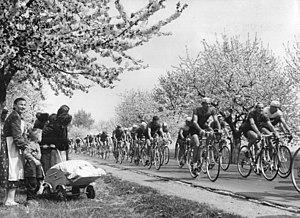
La Course de la Paix est une épreuve cycliste à étapes, créée en 1948. Organisée par les quotidiens des partis communistes polonais Trybuna Ludu et tchécoslovaque Rudé Právo, la course se dispute jusqu'en 1951 entre Varsovie et Prague. En 1952, le journal Neues Deutschland, organe du Parti socialiste unifié d'Allemagne se joint à l'organisation. Désormais, la Course de la Paix alterne ses départs et ses arrivées entre les trois capitales, Berlin, Prague et Varsovie. Cette organisation dure jusqu'en 1984. En 1985 et 1986, les soviétiques sont associés à l'organisation de la course : le quotidien la Pravda devient coorganisateur et les départs sont donnés de Moscou puis de Kiev. Elle reprend en 1987 son parcours traditionnel, entre Berlin, Prague et Varsovie, et célèbre son 40ᵉ anniversaire en réunissant au départ de Berlin 156 coureurs répartis en 26 équipes venues de 3 continents. C'est son apogée. La première page du règlement de la Course de la Paix définit l'objectif de l'épreuve :